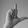
ASL letter: L